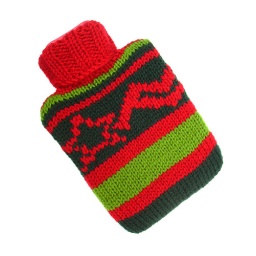
Knitted in red, green and dark green yarns, at the front has an embroidered Shooting Star in red wool.